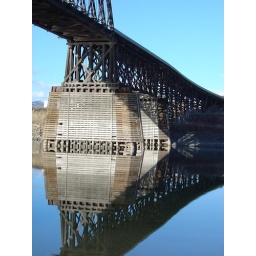
Kamloops red bridge reflected in very smooth river water